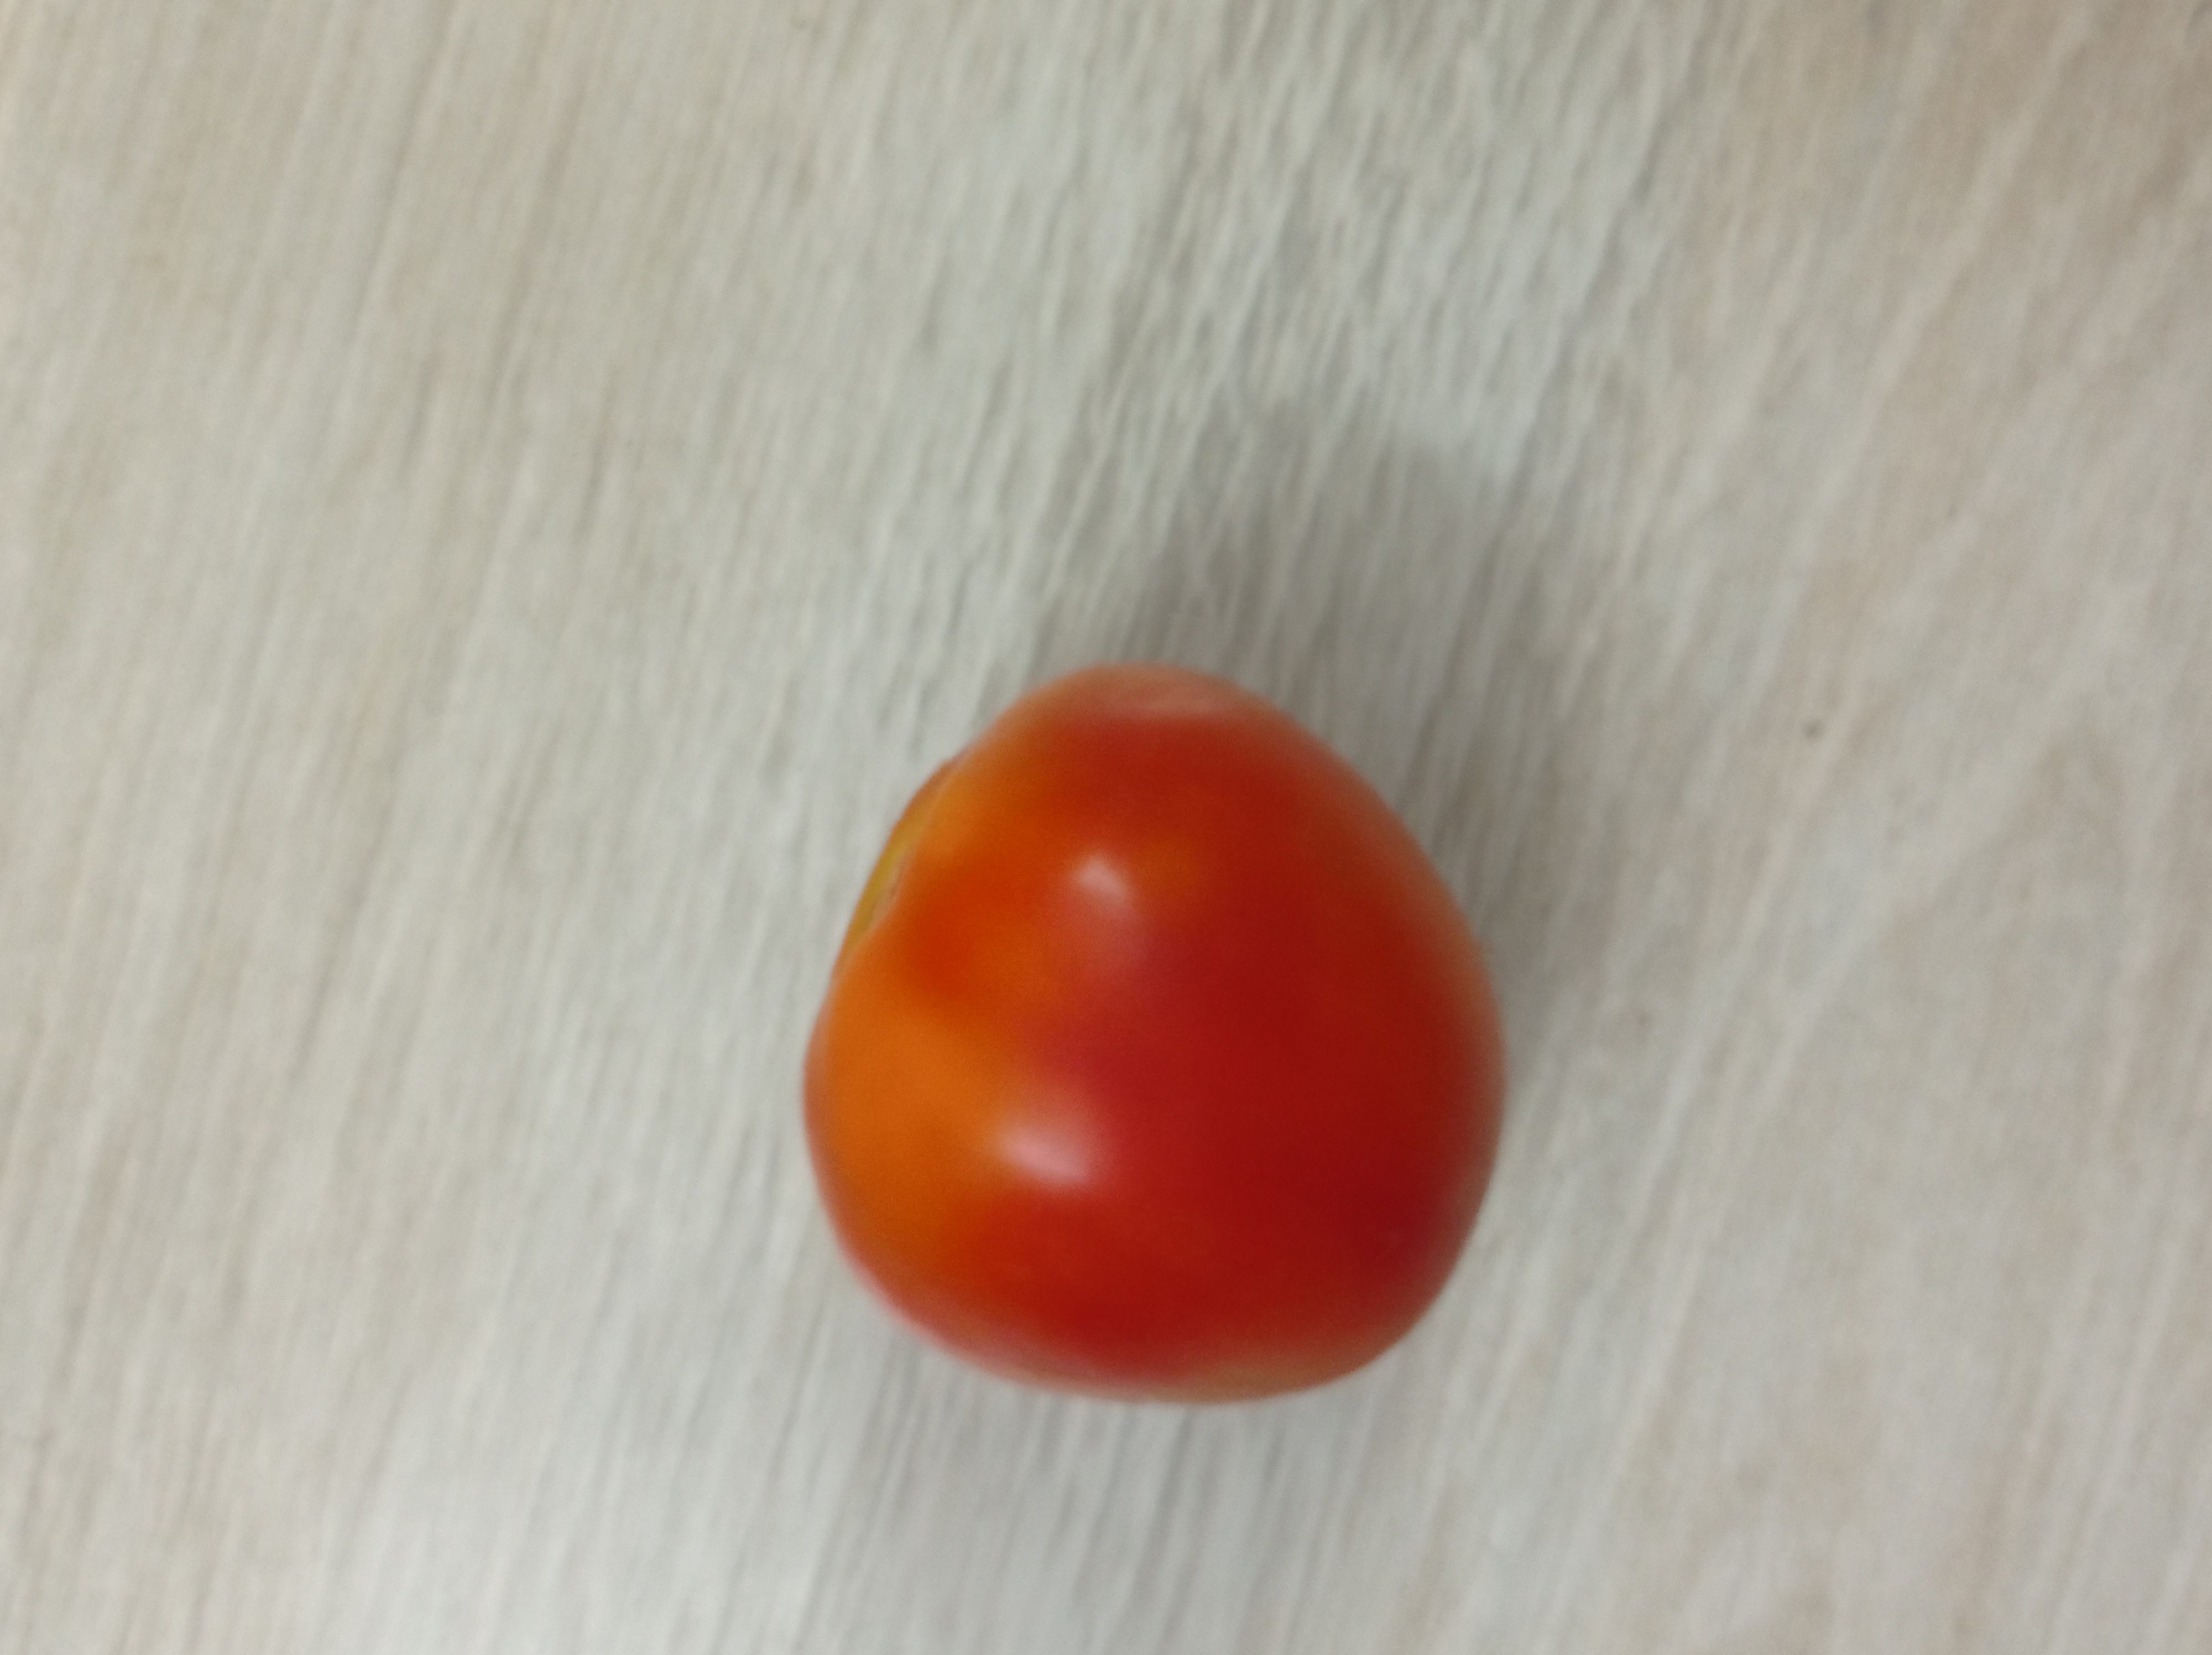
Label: Fresh